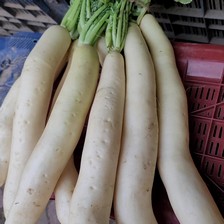
Label: others